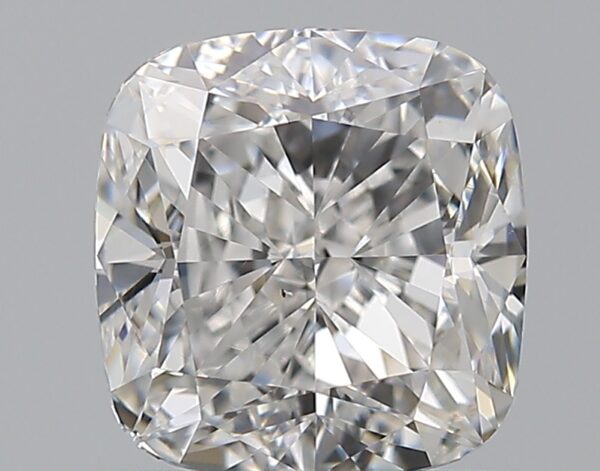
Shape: cushion
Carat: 1.2
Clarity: VS1
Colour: F
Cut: EX
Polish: VG
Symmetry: VG
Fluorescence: N
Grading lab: GIA
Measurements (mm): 6.01 x 5.74 x 3.91